Margarete Buber-Neumann

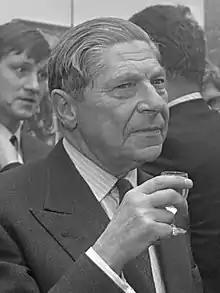
Arthur Koestler urged Buber-Neumann to write her memoir "Under Two Dictators" (photo from 1969)

After World War II, Buber-Neumann accepted an invitation by the International Rescue and Relief Committee to live in Sweden, where she lived and worked for three years. In 1948, she published "Als Gefangene bei Stalin und Hitler" (published in German and Swedish and the following year in French and English as "Under Two Dictators: Prisoner of Stalin and Hitler") in 1949. At the urging of her friend Arthur Koestler, she gave an account of her years in both Gulags and Nazi concentration camps. "Die Gazette" said of these works that "they shook up the post-war generation in West Germany because they reported for the first time and in great detail on the camps of the Soviet gulag".